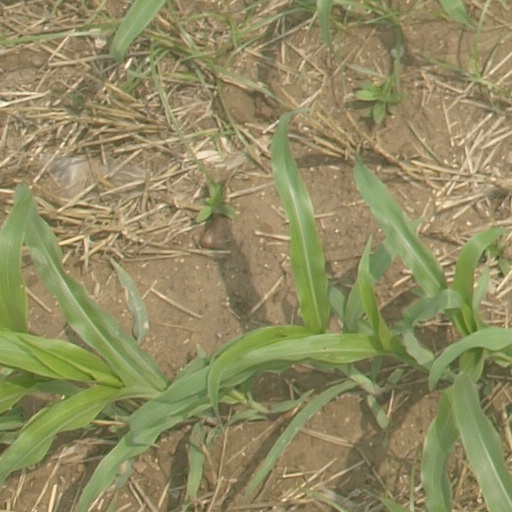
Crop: maize; corn